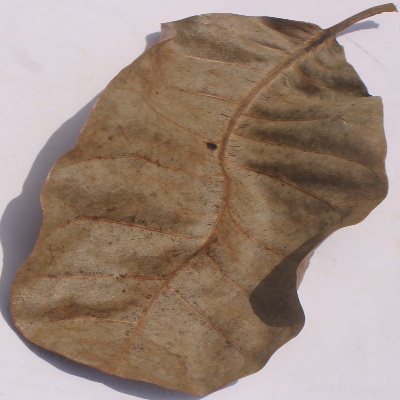
Crop: Cashew
Condition: anthracnose